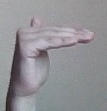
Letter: khaa